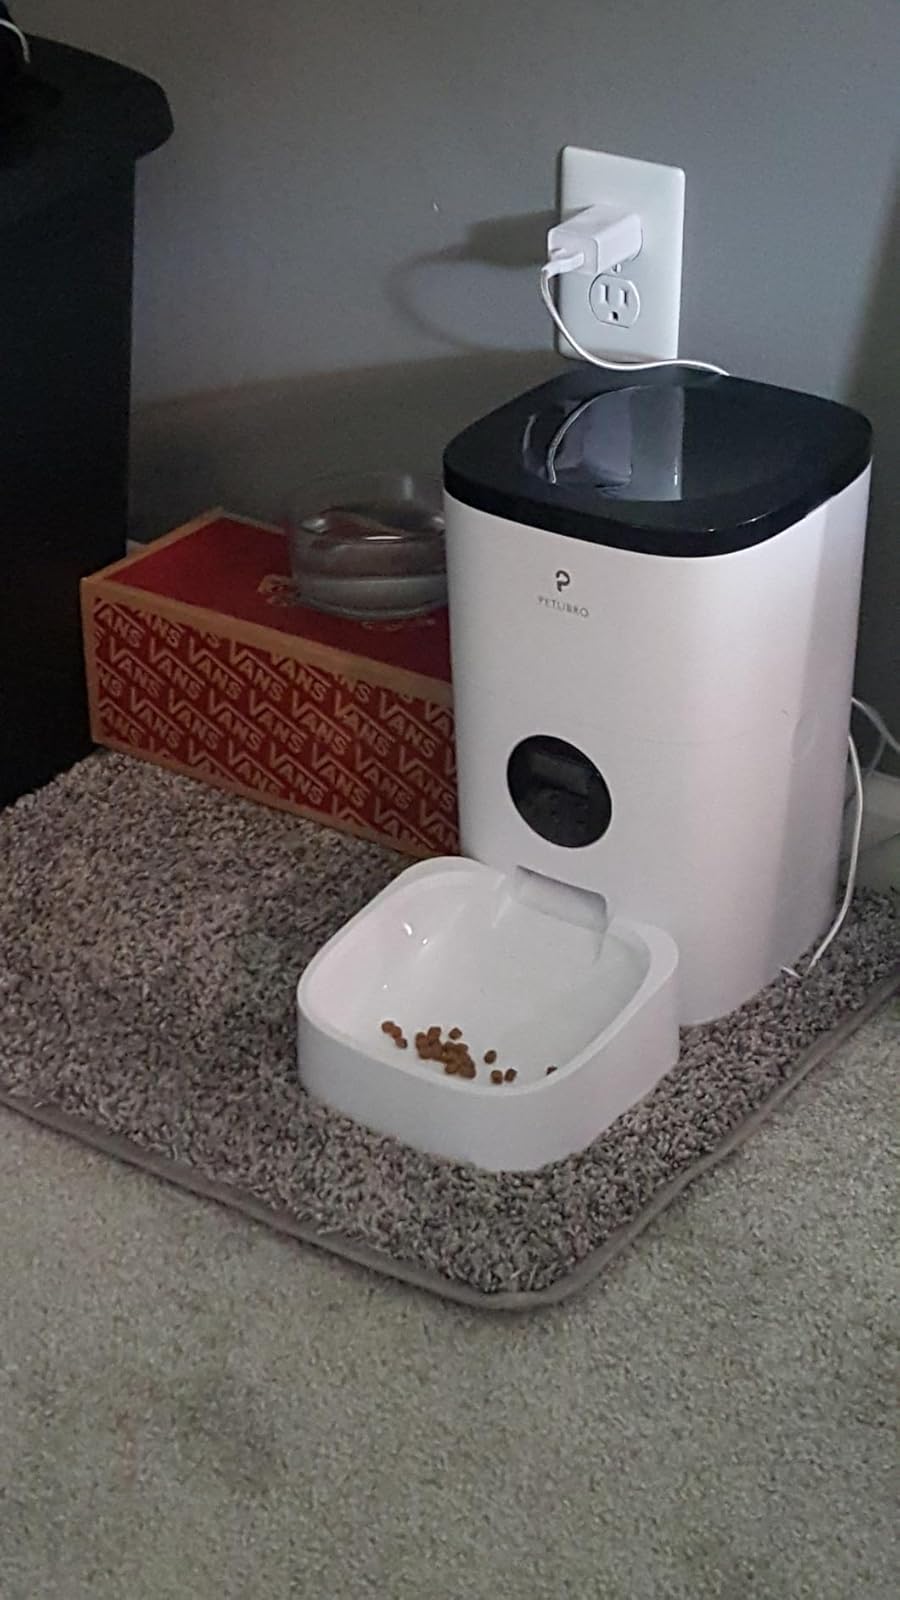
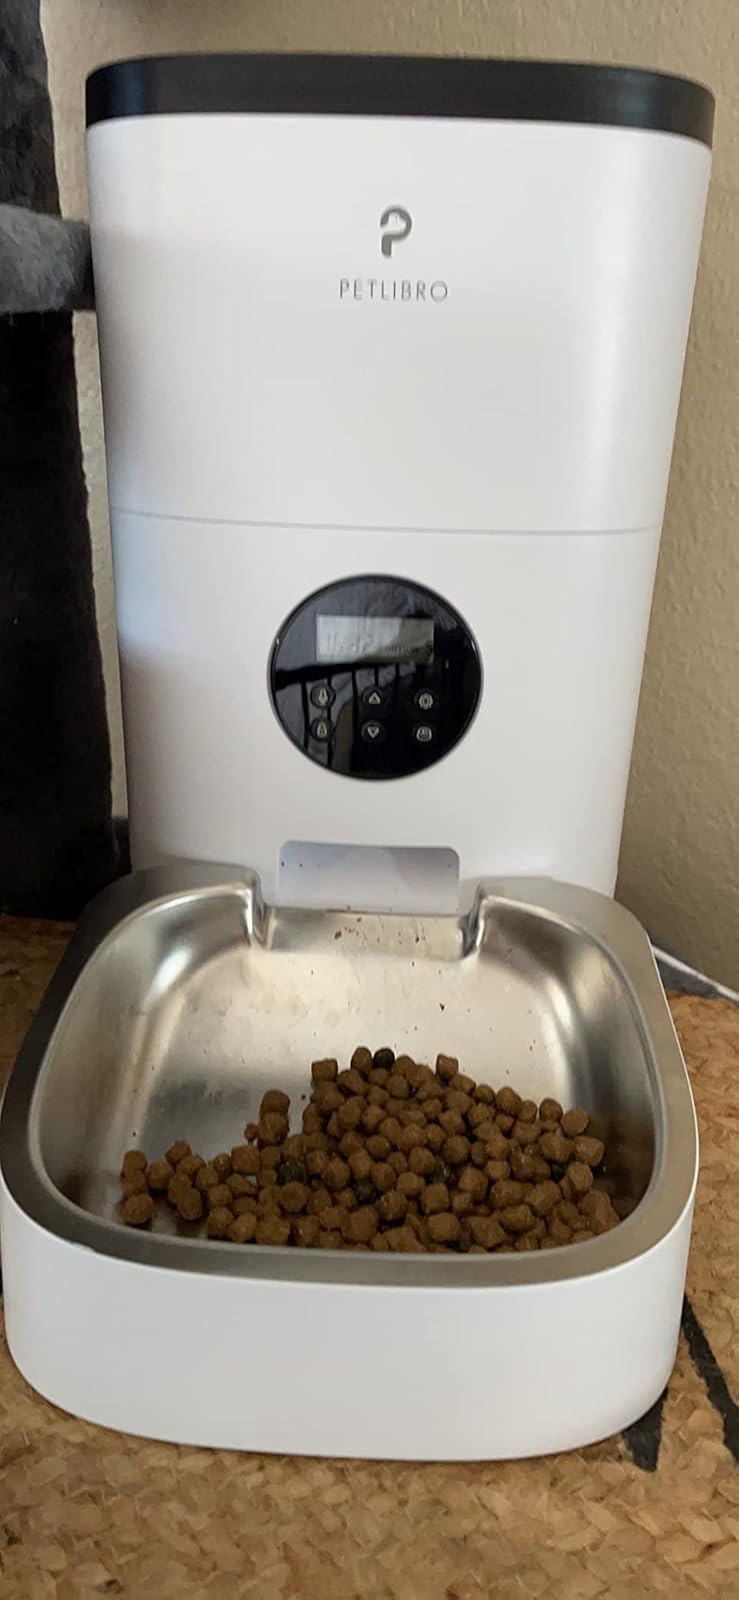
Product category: items_feeder
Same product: yes